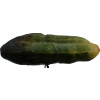
Label: cucumber